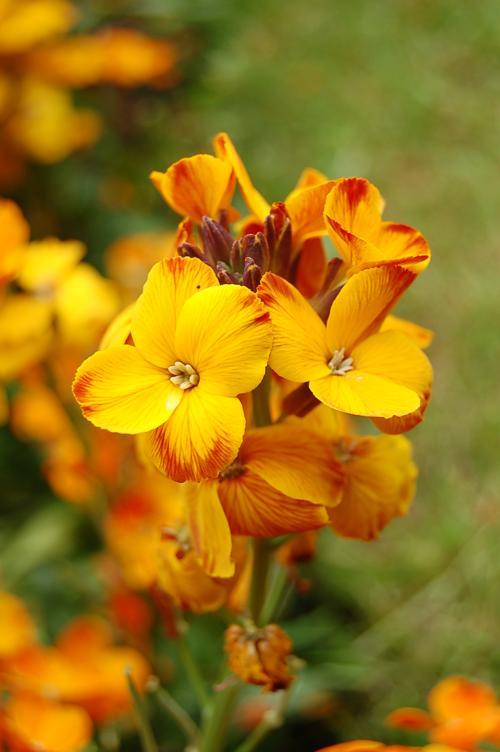
Label: wallflower